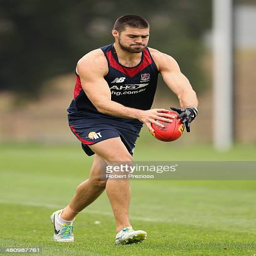
australian rules footballer prepares to kick the ball during a training session at paddock